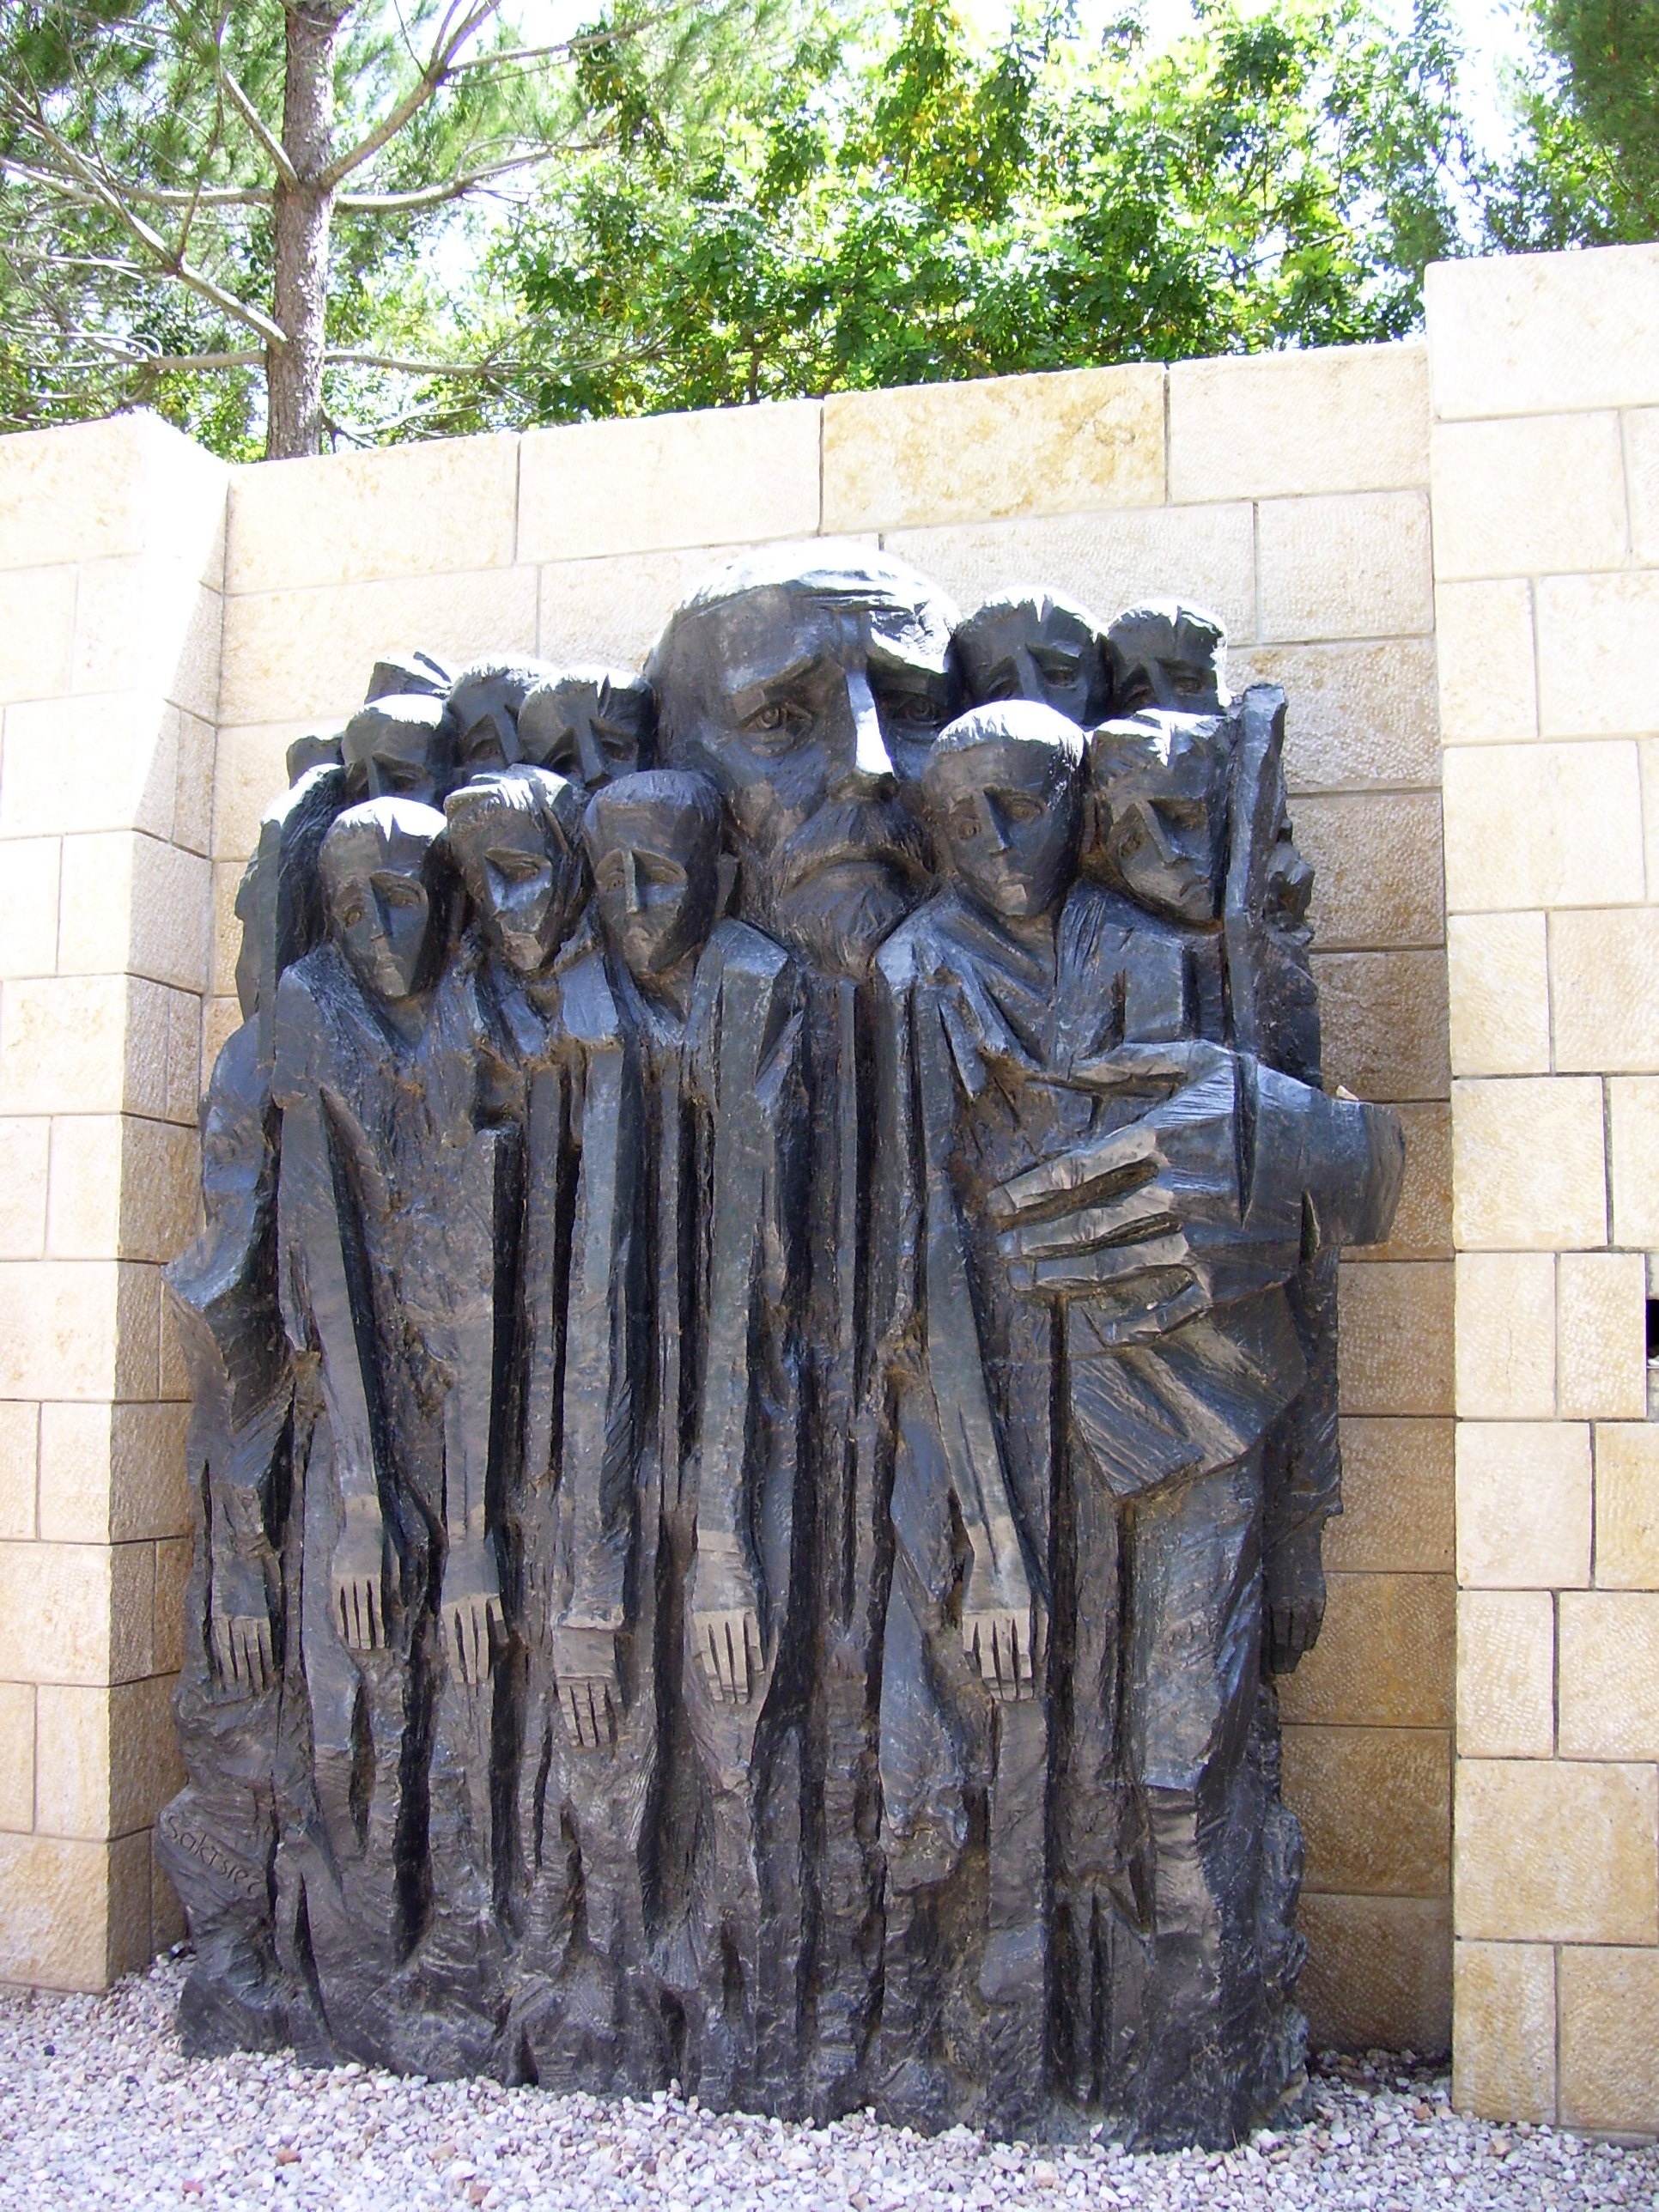
monument, statue, sculpture, memorial, art, carving, israel, stele, stone carving, janusz korczak, righteous world, ancient history